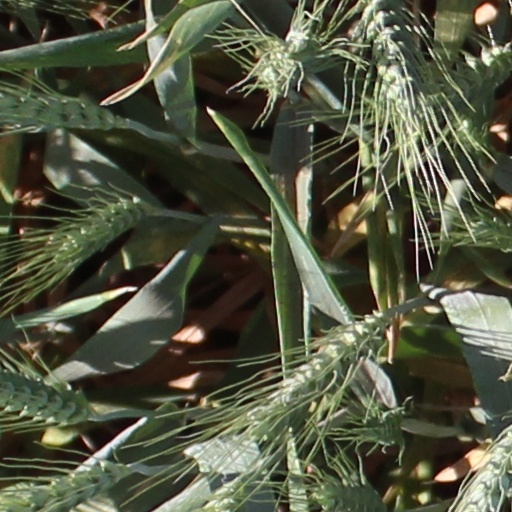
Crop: wheat